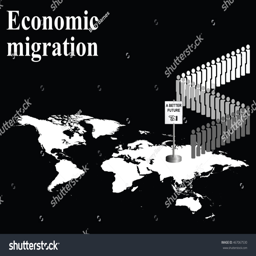
representation of economic migrants queuing for a better future on world map on black background with copy space for own text